Batak

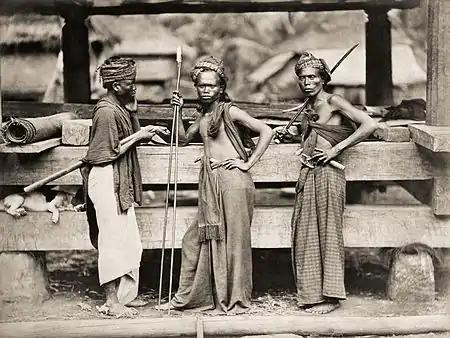
Batak warriors, 1870.

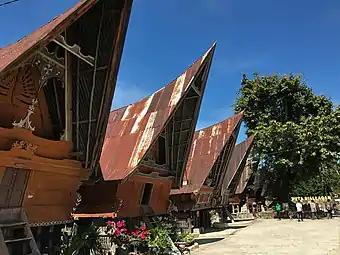
Batak village on Huta Siallagan, Samosir island.

Sir Thomas Stamford Raffles in the 1820s studied the Batak and their rituals and laws regarding the consumption of human flesh, writing in detail about the transgressions that warranted such an act as well as their methods. Raffles stated that "It is usual for the people to eat their parents when too old to work," and that for certain crimes a criminal would be eaten alive: "The flesh is eaten raw or grilled, with lime, salt and a little rice."